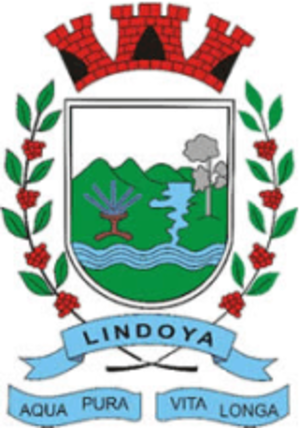
Lindóia est une municipalité brésilienne de l'État de São Paulo et la Microrégion d'Amparo.